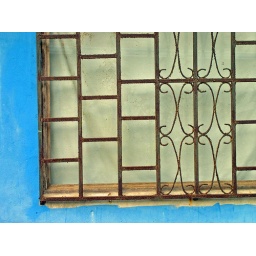
A cool window in the small village of Tortuguero on the Caribbean coast of Costa Rica.